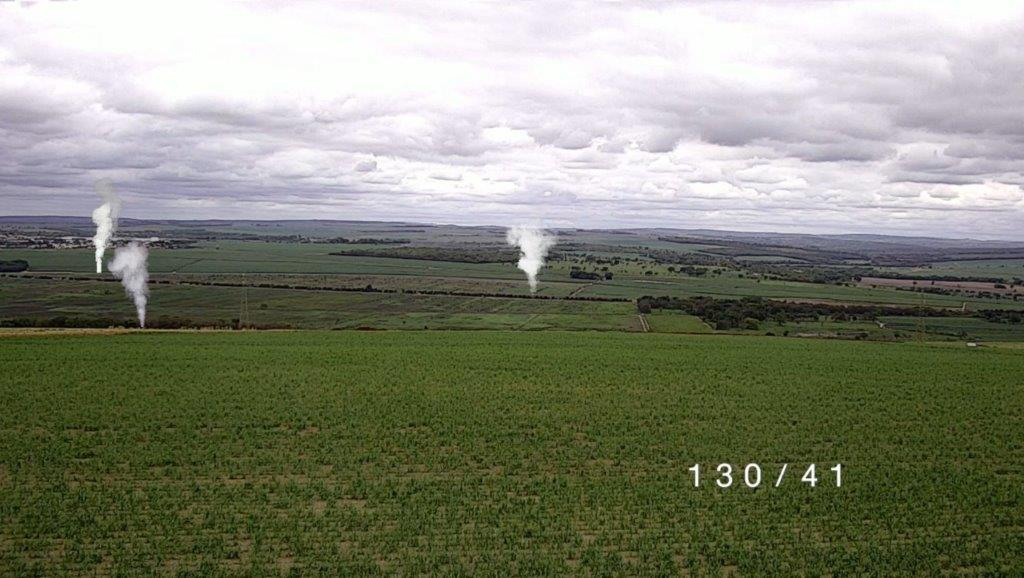
Fire: no
Smoke: yes